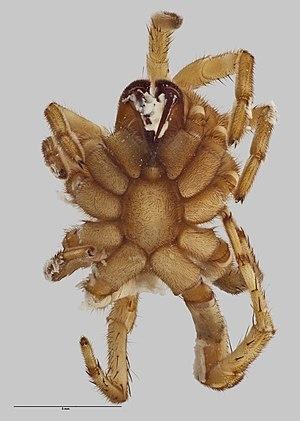
Stanwellia taranga est une espèce d'araignées mygalomorphes de la famille des Pycnothelidae.